Solaris Bus & Coach

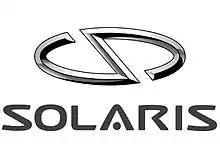
Solaris logo (2005-2012)

Initially, Solaris did not have its own logo – it relied on the symbol of holding company Neoplan. The first logotype of Solaris was presented in 2001, when Solaris Bus & Coach Sp. z o.o. was officially established. It featured a stylised inscription reading Solaris, enclosed in an ellipse. Moreover, for buses the company used a complex logo on a black background, where the letter O was replaced by a planet, whereas the letter A was set against a star in the backdrop. In 2005 a new graphic system for Solaris was shown. The company introduced the characteristic logotype resembling the letter S. In 2012 the company launched an overhauled version of the symbol making it bolder and changing the interior filling of the letter S. What is more, the stylised name Solaris, in line with the design from 2001, is placed underneath the graphic symbol.